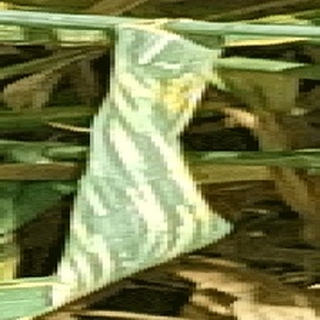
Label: wheat_yellow_rust